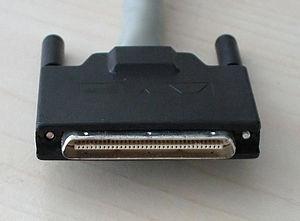
Small Computer System Interface est un standard définissant un bus informatique reliant un ordinateur à des périphériques ou à un autre ordinateur aujourd'hui en cours de remplacement par le SAS.